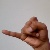
The image shows a hand gesture representing the letter 'J' in Indian Sign Language.